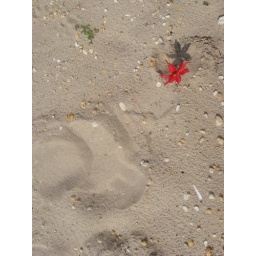
red in sand